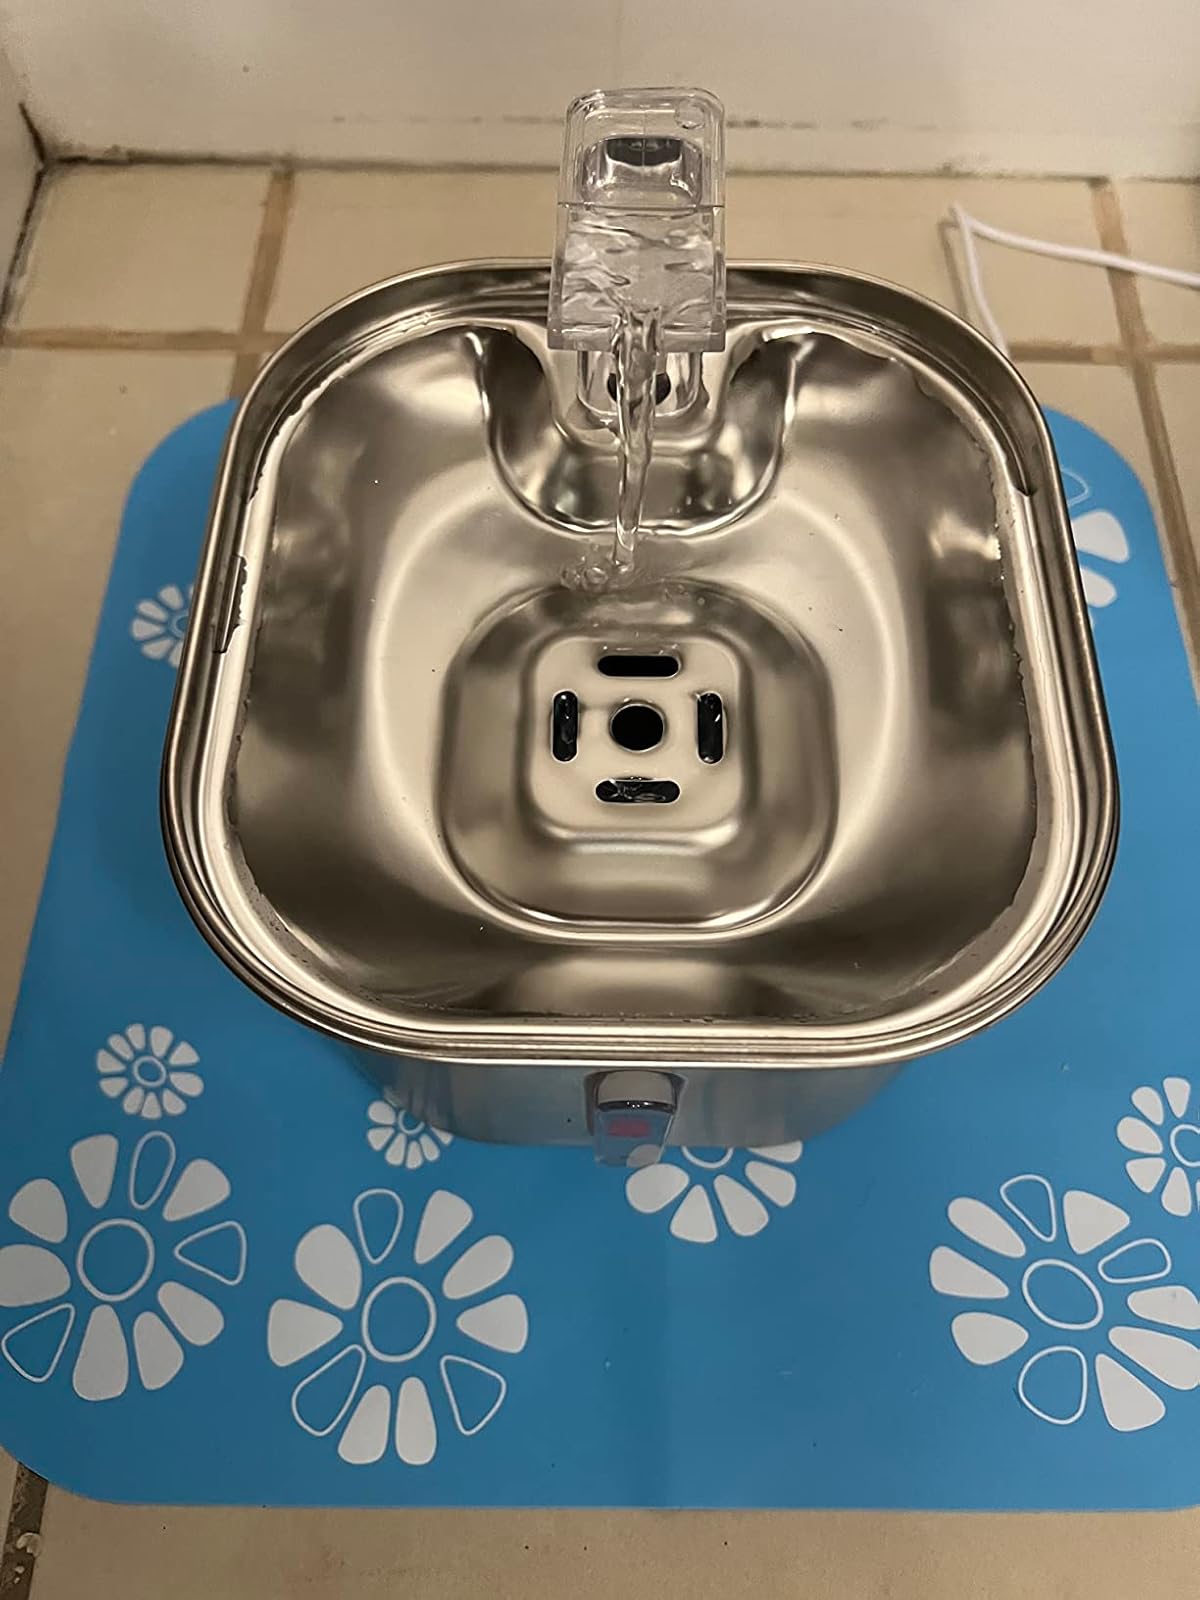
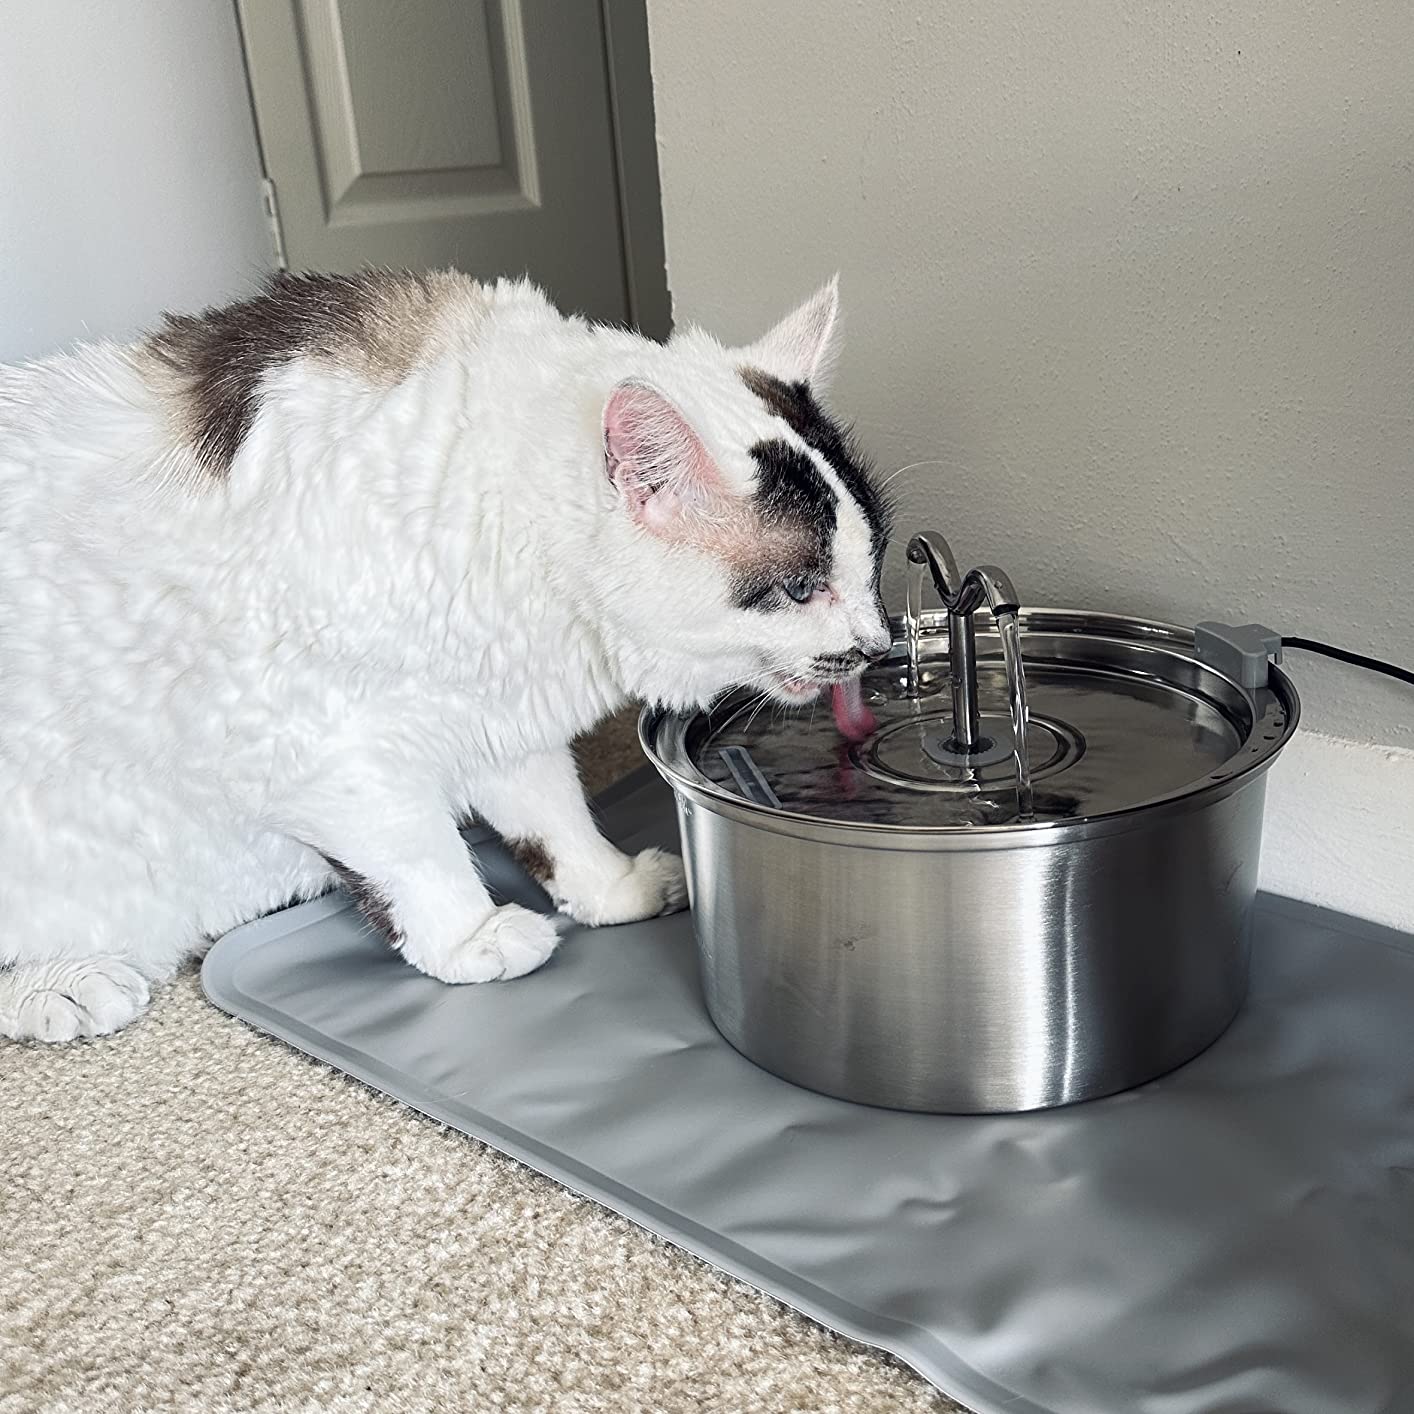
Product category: items_bowl
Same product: no